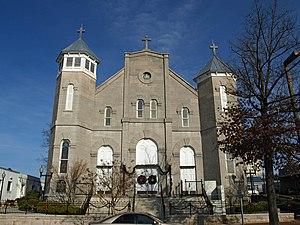
L'église Sainte-Marie-de-la-Visitation de Huntsville est une église catholique située à Huntsville, en Alabama. Il s'agit de la plus ancienne église catholique d'Alabama du Nord. Sa construction débute en 1861, mais est interrompue durant la guerre de Sécession puis achevée en 1877.